Hardeman Barns

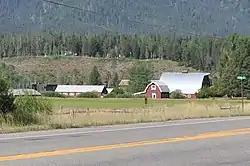

The Hardeman Barns, in Wilson in Teton County, Wyoming, were listed on the National Register of Historic Places in 2015.